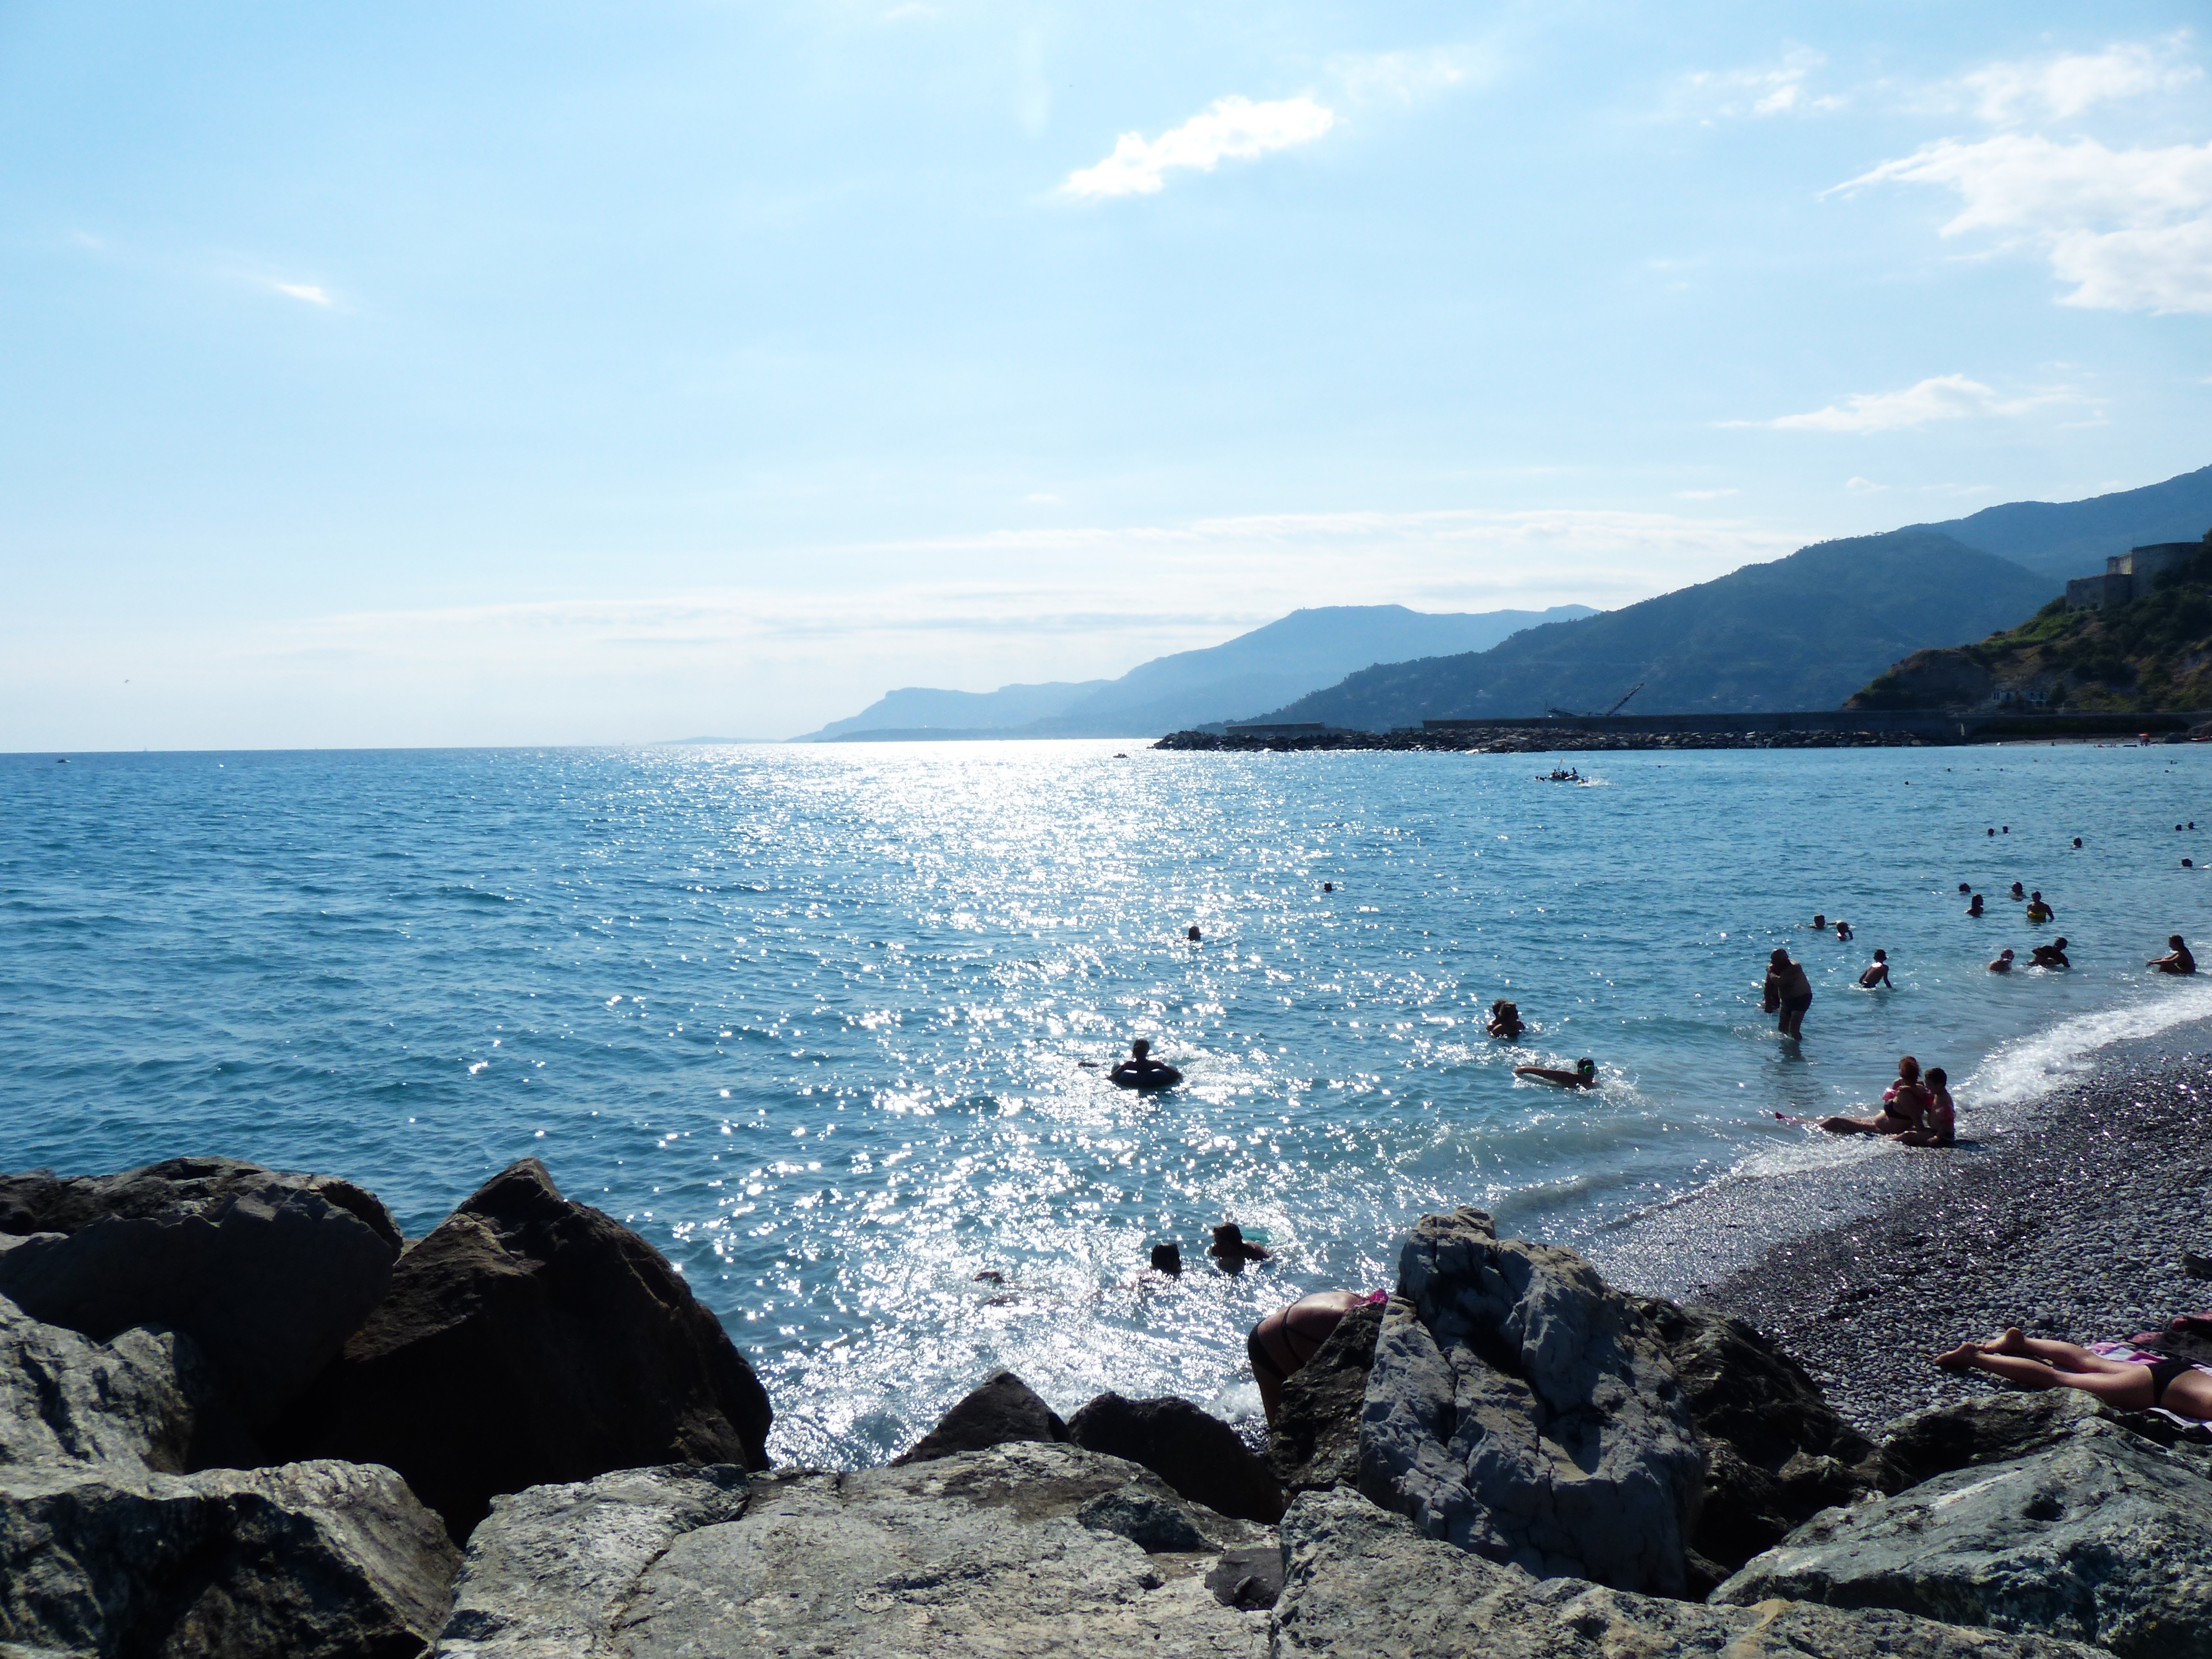
beach, sea, coast, tree, water, rock, ocean, horizon, mountain, cloud, sky, shore, wave, lake, vacation, cliff, swim, cove, inlet, mediterranean, holiday, bay, tourism, body of water, headland, loch, cape, bathers, liguria, stone beach, fun bathing, ventimiglia, promontory, ligurian coast, coastal and oceanic landforms